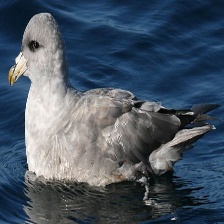
Species: NORTHERN FULMAR
Scientific name: FULMARUS GLACIALIS